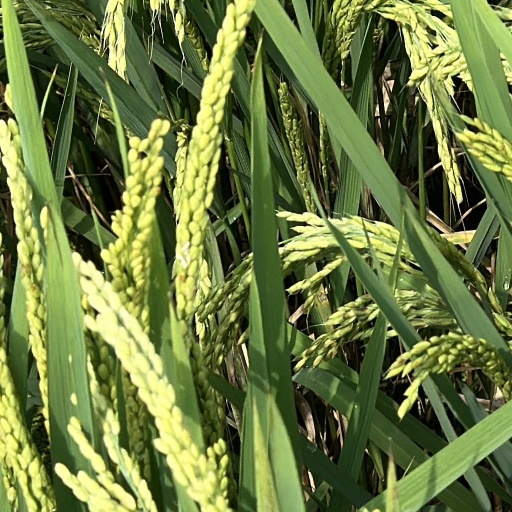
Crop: rice